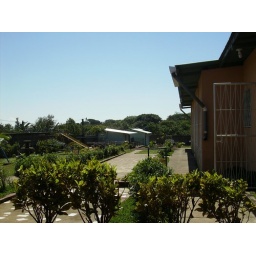
Dining hall on the right. Shed and office building in the background.